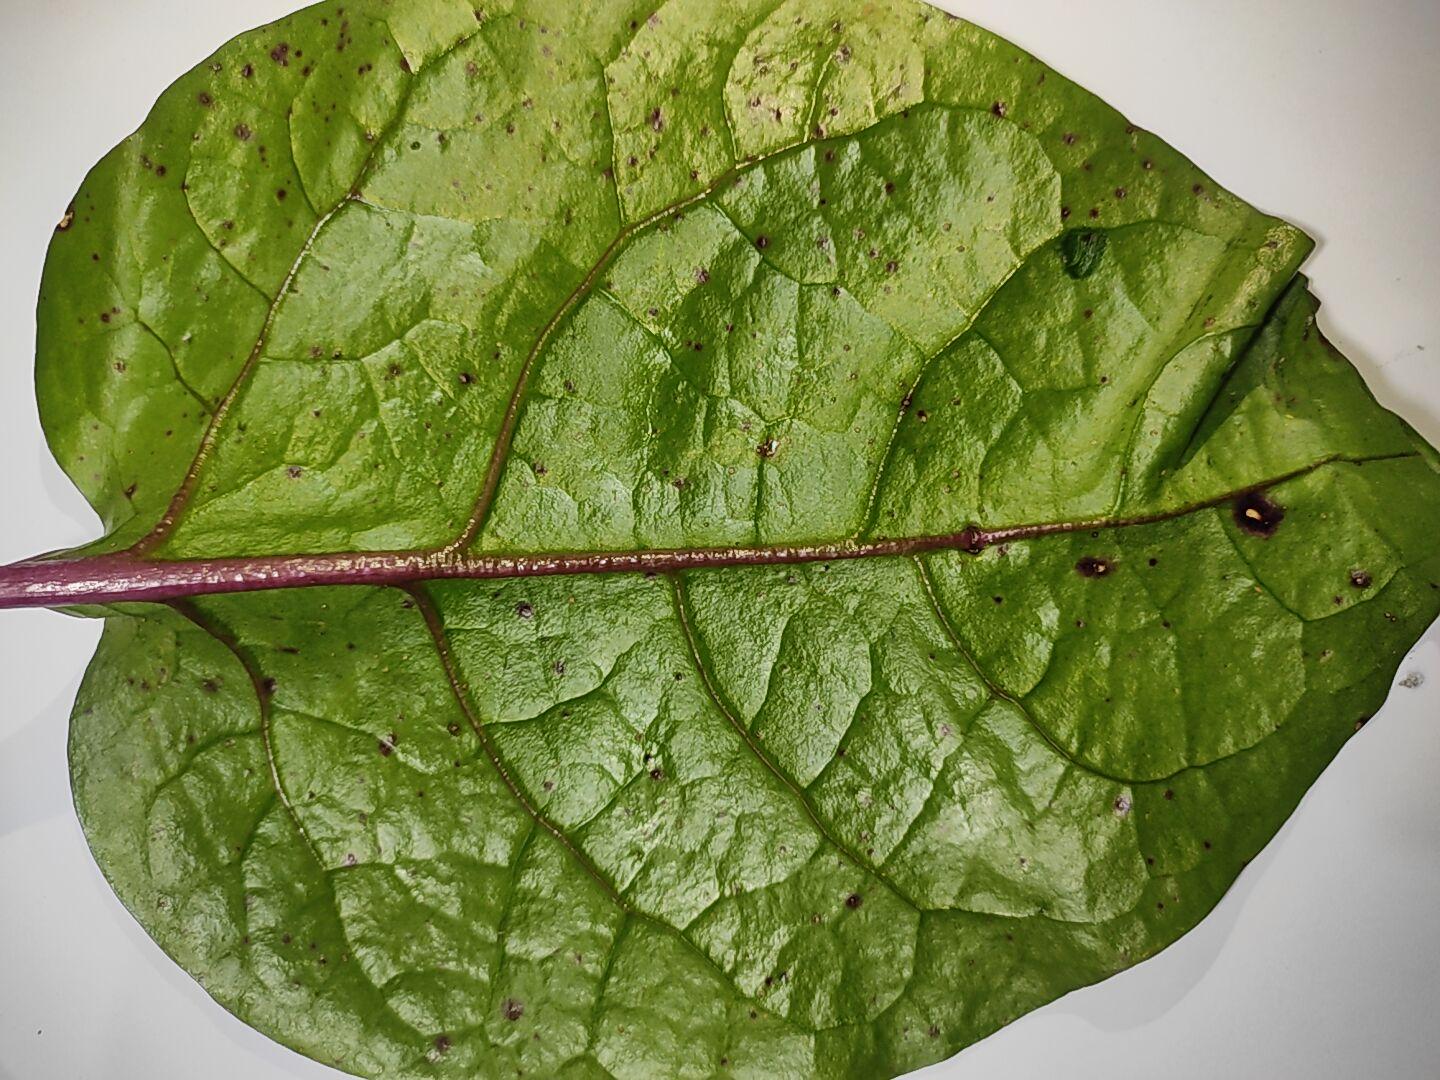
Label: anthracnose_leaf_spot